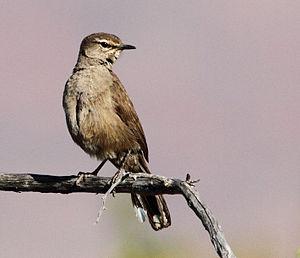
L'Agrobate coryphée est une petite espèce de passereaux de la famille des Muscicapidae.